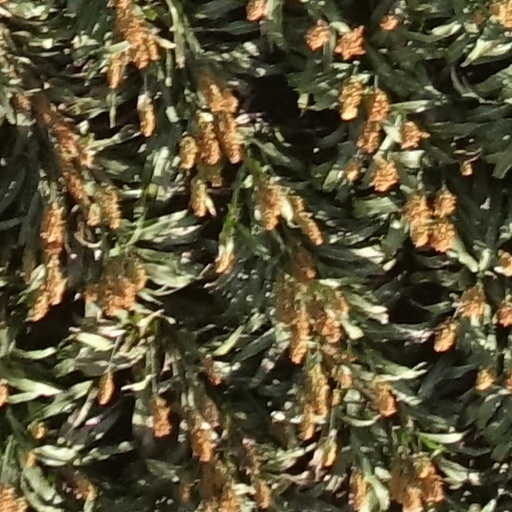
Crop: sorghum